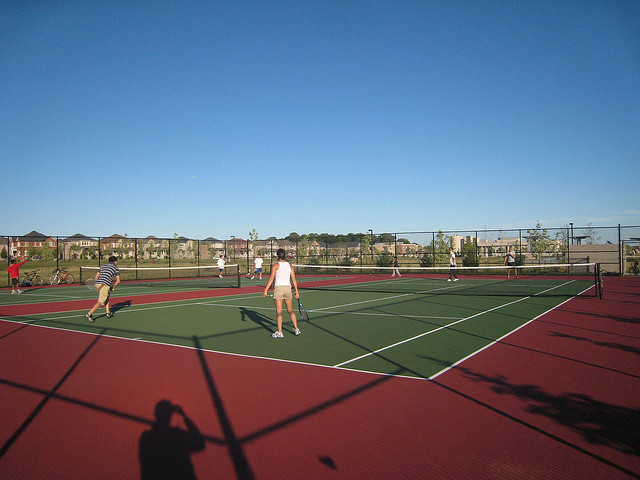
một nhóm gồm các vận động viên đang luyện tập tennis ở ngoài trời